Sargonid dynasty

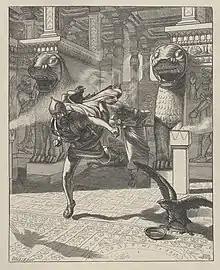
"The Flight of Adrammelech", illustration from "Dalziel's Bible Gallery" (1881), depicting princes Arda-Mulissu and Nabu-shar-usur escaping after murdering their father Sennacherib

Sennacherib ascended to the throne following his father's death in battle, and like most Assyrian kings spent his reign engaging in a series of campaigns and building projects. Sennacherib is most notably remembered for his campaigns against Babylonia and Judah. The Hanging Gardens of Babylon, one of the Seven Wonders of the Ancient World, may have been in Nineveh as part of Sennacherib's magnification works on the city as the new royal capital. Sennacherib moved the capital to Nineveh, abandoning Dur-Sharrukin, due to the death of Sargon II in battle being perceived as an ill omen.